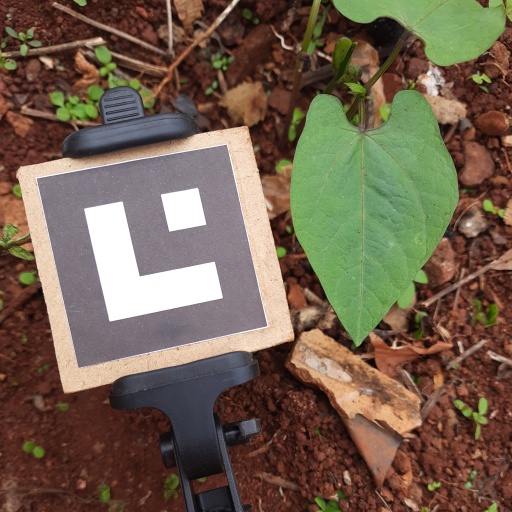
Observations: flat surface, no eating holes, under cloudy sky